Education in Shenzhen

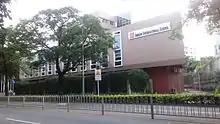
Shekou International School

According to Laurie Chen of the "South China Morning Post", Shenzhen, which had 15 million people as of 2019, had not built as many primary and secondary schools for its populace as it should have, compared to similarly developed cities in China. In 2016 Qian Jinghua of "Sixth Tone" stated that there is a high demand for education in Shenzhen, with many schools oversubscribed. Most enrollment slots are only open to persons with Shenzhen residence permits, or "hukou", and Qian Jinghua stated "Even for students with local residency, competition is fierce, and public education isn't without economic costs" due to attempts to find housing zoned to superior public schools as housing becomes increasingly expensive. Laurie Chen cited the acceptance rate of Shenzhen secondary schools in 2018: 35,000 slots were available for almost 80,000 applicants. She also cited how Guangzhou had 961 primary schools while Shenzhen had only 344 primary schools, as well as how Guangzhou's count of primary school teachers exceeded that of Shenzhen's by 17,000; Chen argued that Guangzhou and Shenzhen have similar populations. For families without Shenzhen "hukou", the competition is more severe. Circa 2016 the "Guangzhou Daily" stated that non-Shenzhen "hukou" students each have a 1.71% possibility of admission to the "Famous Four" public schools in Shenzhen, the four most-respected public schools in the city, while a person with a Shenzhen "hukou" has a possibility under 10%.